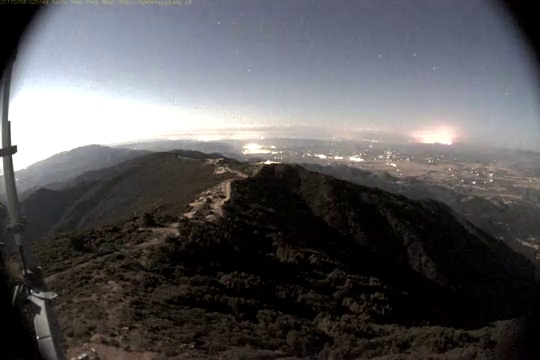
Fire: yes
Smoke: yes